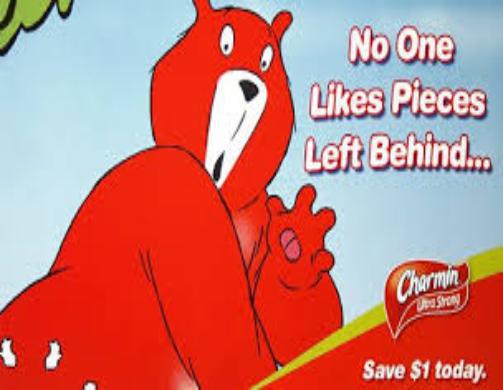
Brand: Charmin
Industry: Food